Kuwait Airways

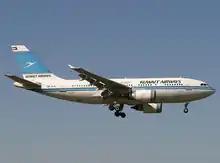
A Kuwait Airways Airbus A310-300 approaches Prague Ruzyne Airport in 2004

By July 1980, chairmanship was held by Ghassan Al-Nissef, the number of employees had grown to 5,400 and the fleet comprised eight Boeing 707-320Cs, one Boeing 737-200, three Boeing 747-200Bs and one JetStar; three Boeing 727-200s were pending delivery. In mid 1980, six Airbus A310-200s were ordered to replace the Boeing 707s on routes to Asia, Europe and the Middle East, with deliveries starting in 1983; five more A310 aircraft were added to the order late that year.